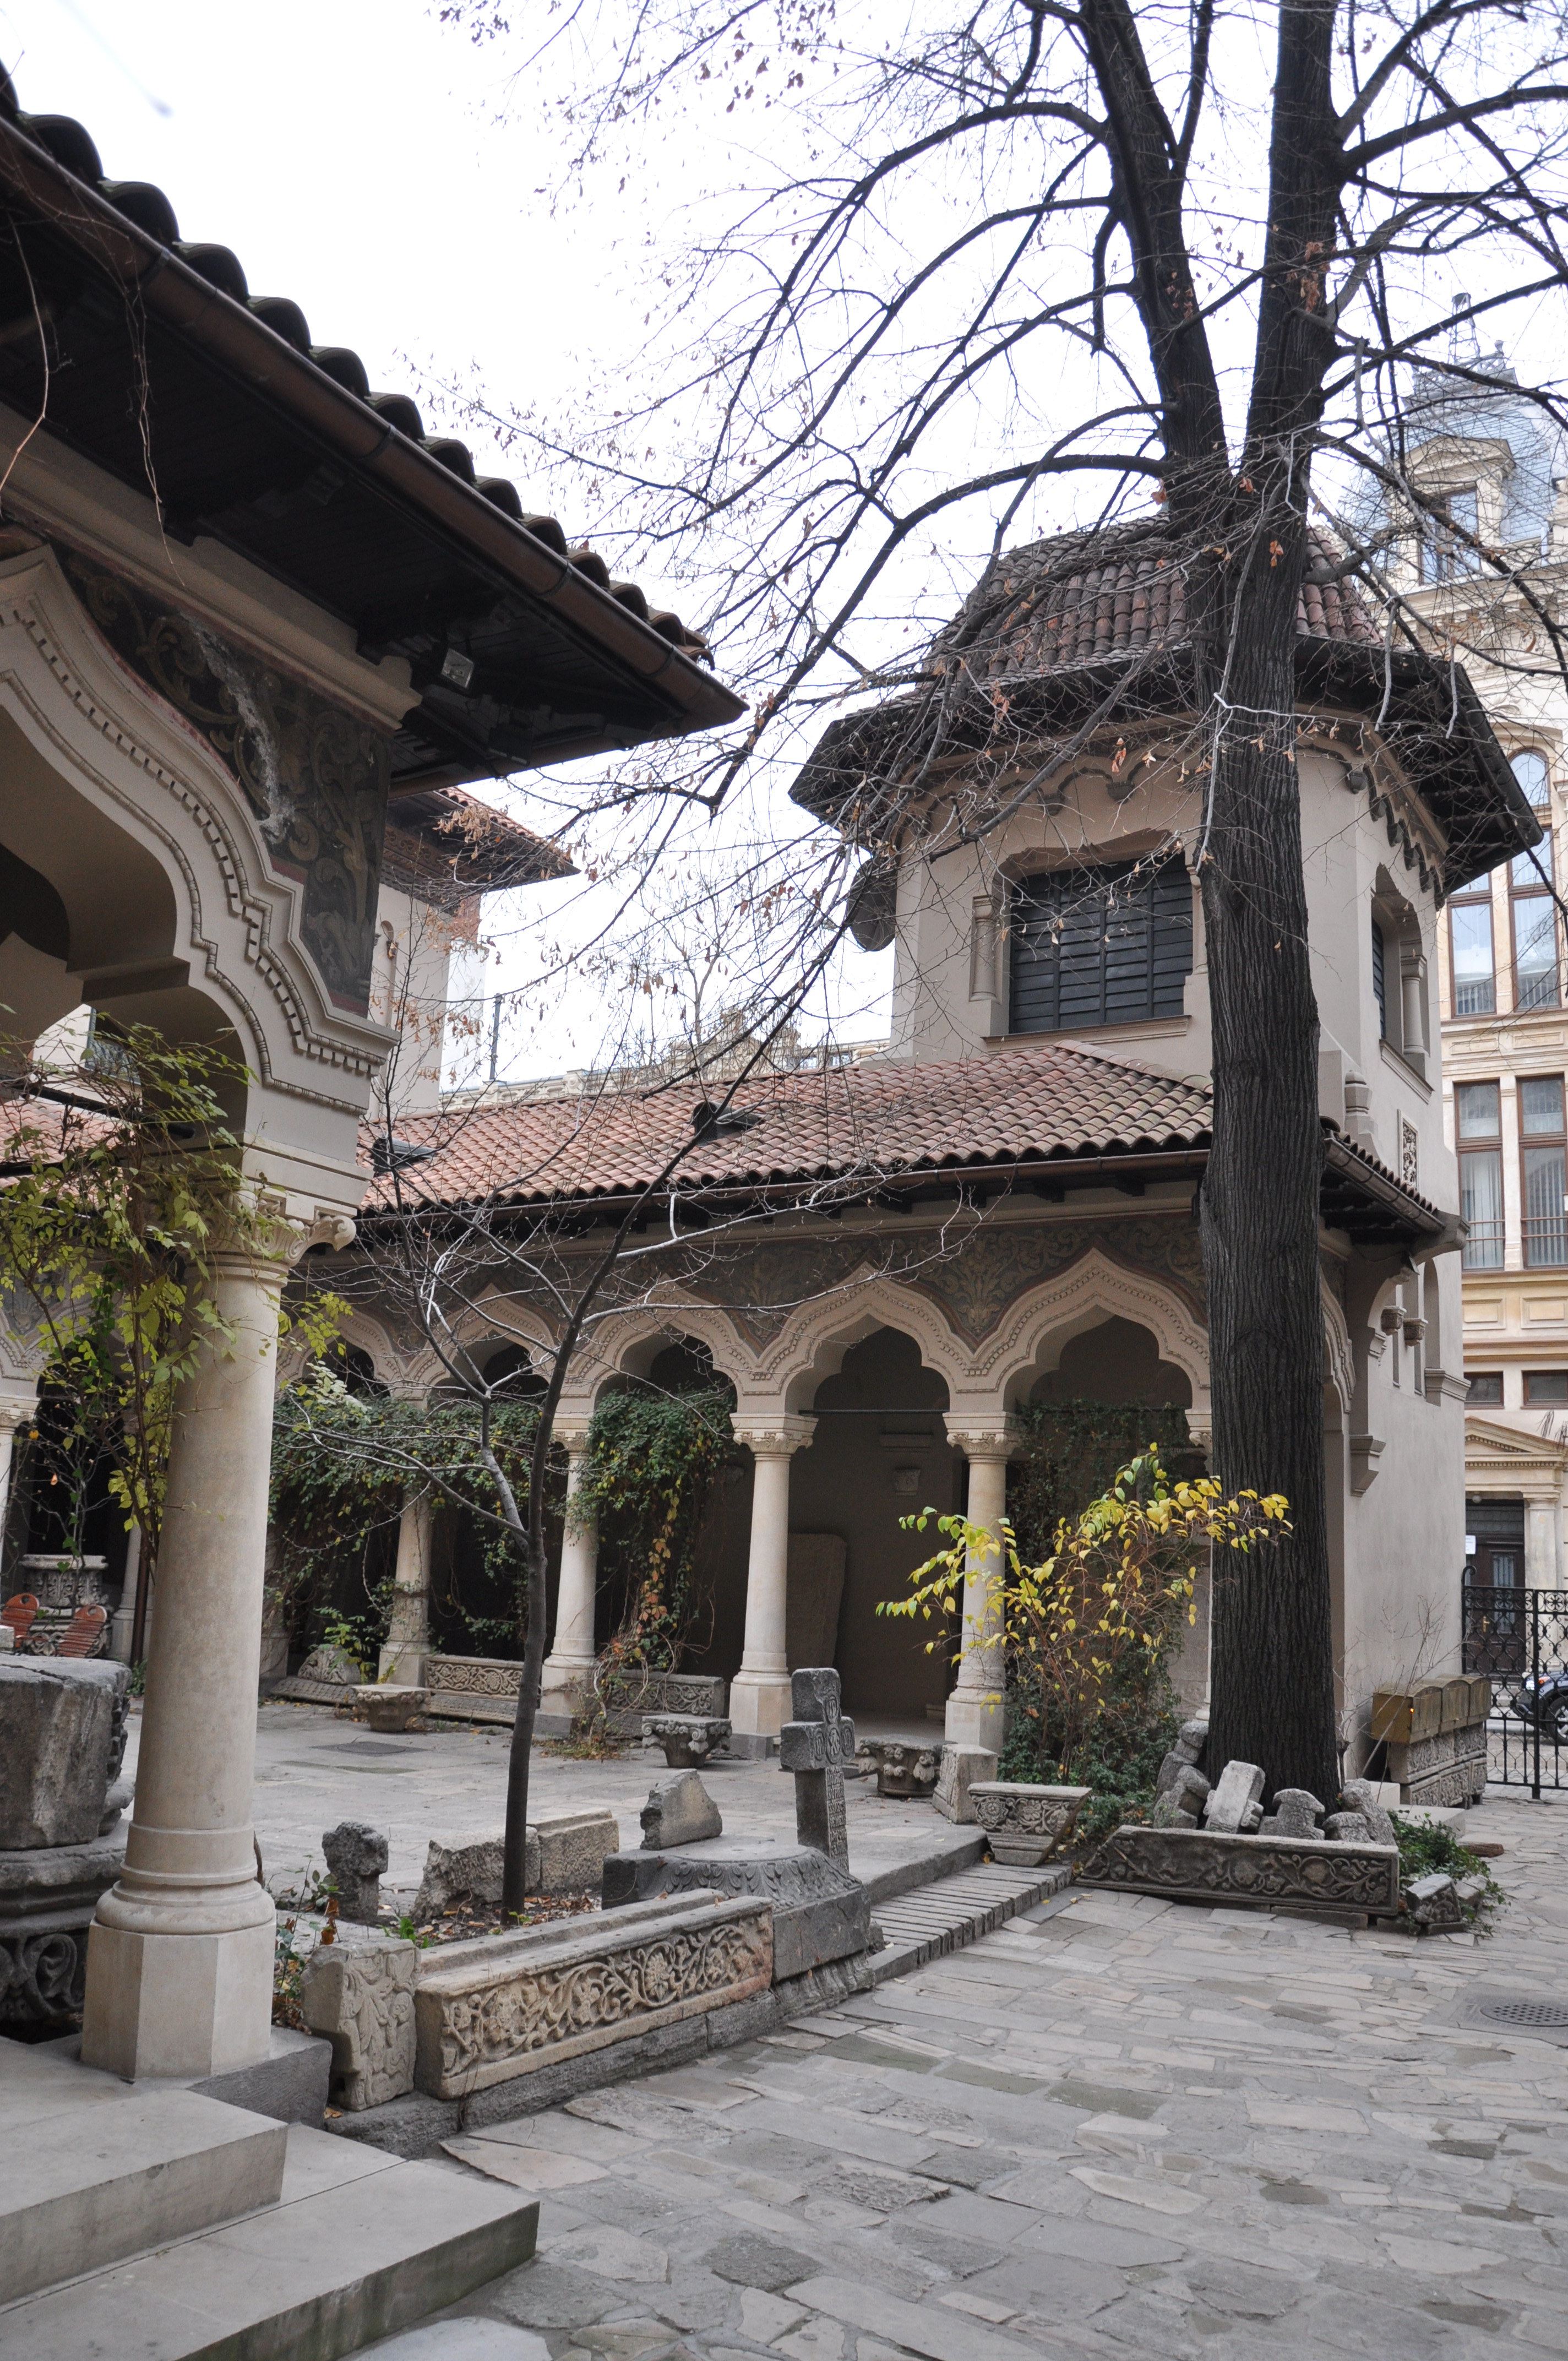
architecture, photography, mansion, building, palace, monument, photo, europe, religion, church, christian, place of worship, photos, religious, free, de, courtyard, temple, ruins, monastery, churches, shrine, fotografie, christianity, romana, orthodox, eastern, estate, romania, bucharest, convent, bor, biserica, arhitectura, orthodoxy, romanian, ortodoxa, patrimoniu, ortodox, manastirea, manastire, ortodoxia, ortodoxie, ecclesiastical, bisericeasc, cladire, edificiu, bucuresti, centrulvechi, lipscani, lmibiiaa19464, stavro, stavropoleos, brancovenesc, 1724, cre tinism, cre tin, ancient history